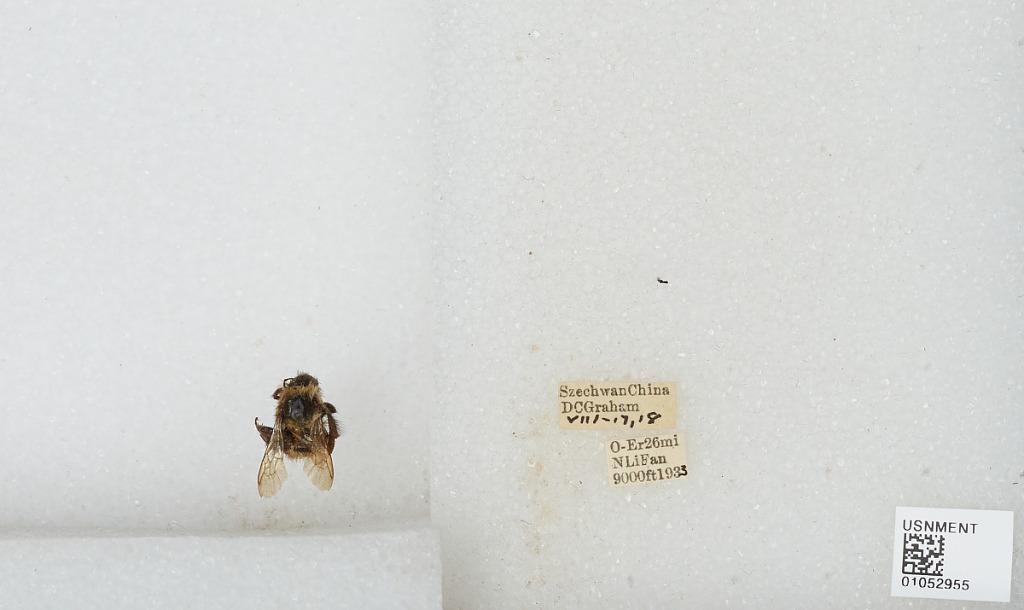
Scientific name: Bombus sp.
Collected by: D. Graham
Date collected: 1933-8-17
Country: China
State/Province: Sichuan
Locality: O-Er 26 miles North of Li Fan